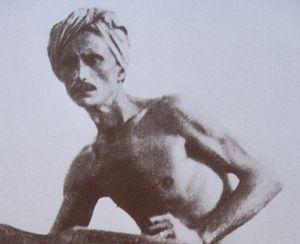
Photo de Henry de Monfreid, tirée du film centré sur ses aventures tourné en 1937 dans lequel il jouait son propre personnage.
Obock est une ville littorale de la République de Djibouti, et le chef-lieu du district et de la région du même nom.
Équatoria est un album de bande dessinée, de la série Corto Maltese. Publié en 2017, il est le deuxième de la série après la mort de Hugo Pratt. Ses auteurs sont Juan Díaz Canales et Ruben Pellejero. Il montre le marin maltais Corto Maltese sur les traces du royaume du prêtre Jean, puis traversant l'Afrique jusqu'en Équatoria.